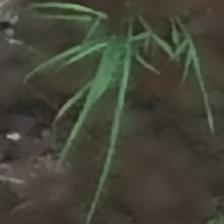
Label: clustered